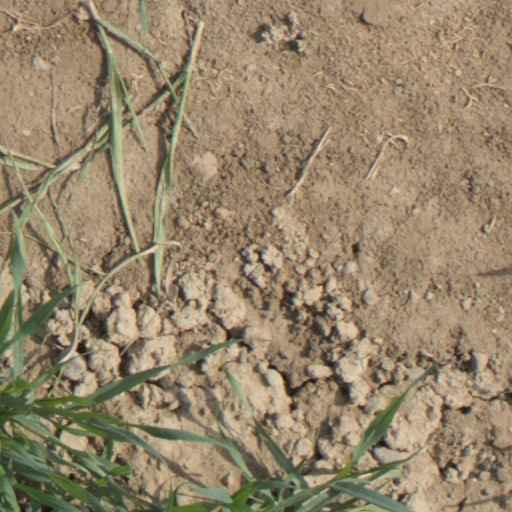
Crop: wheat